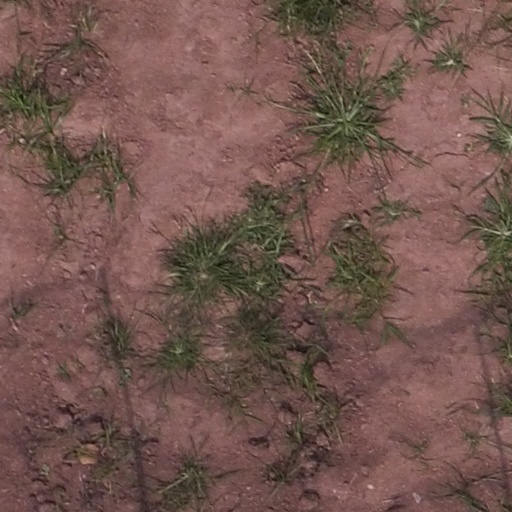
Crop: maize; corn